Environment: real
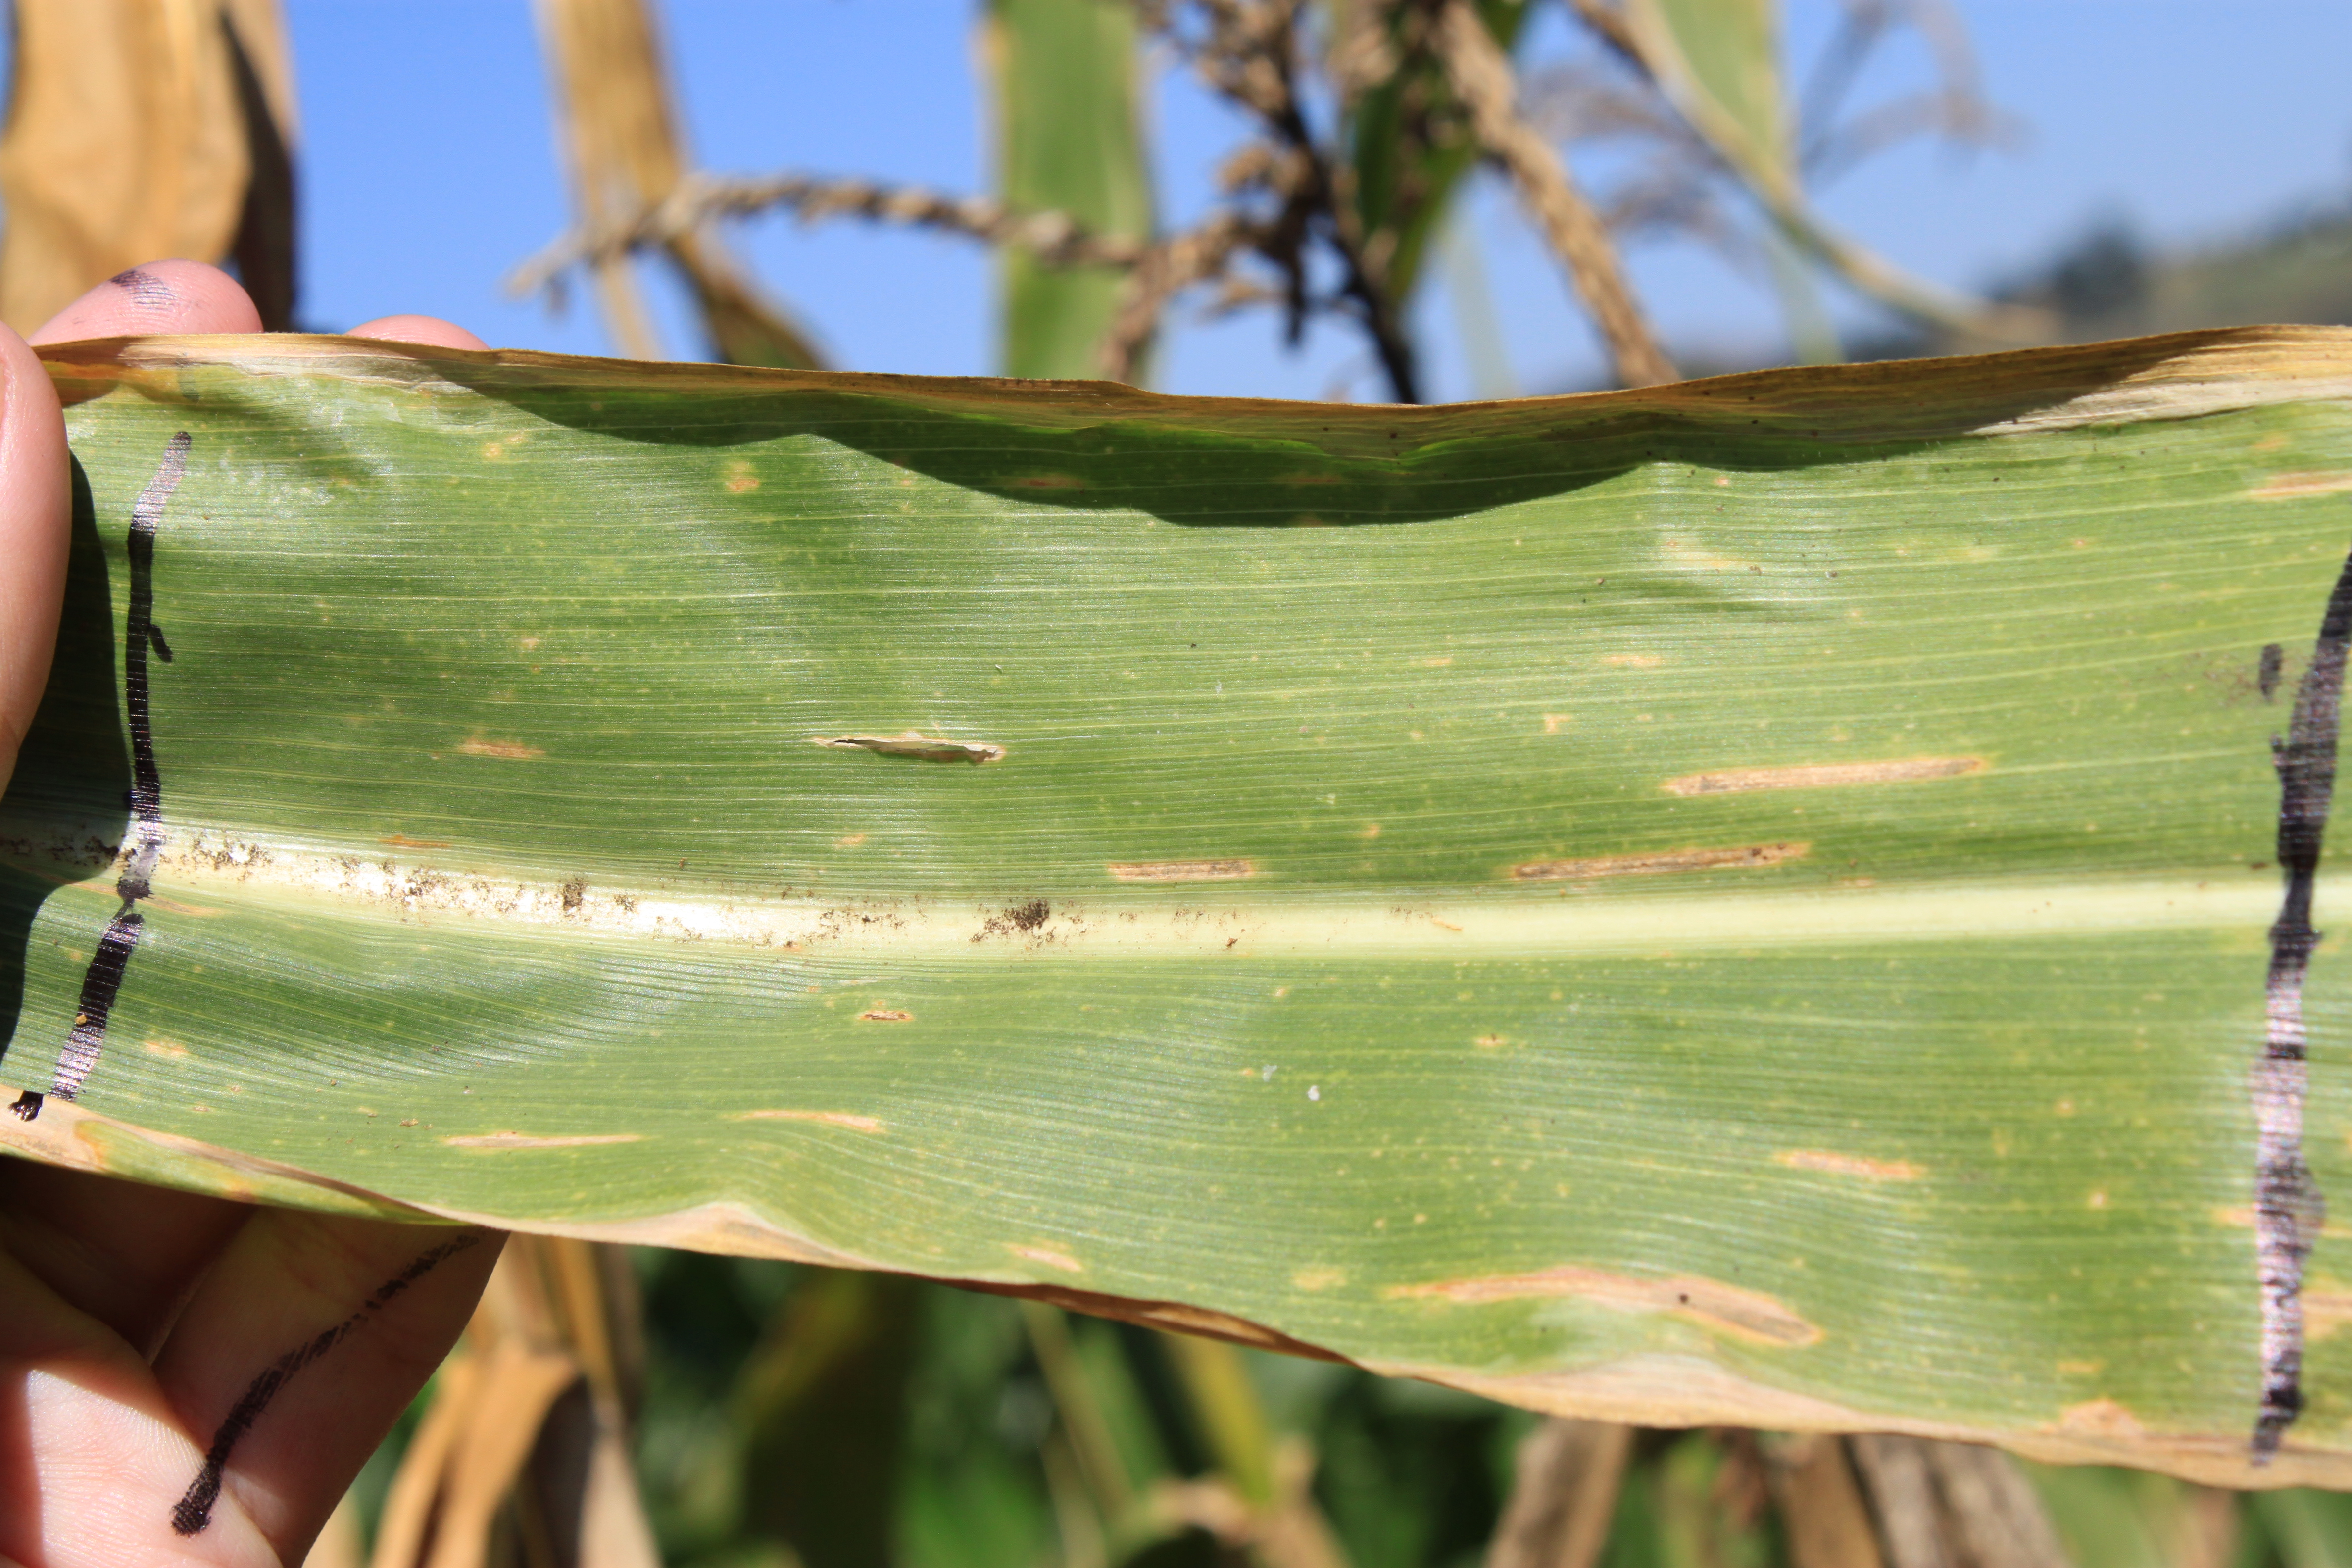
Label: gray_leaf_spot